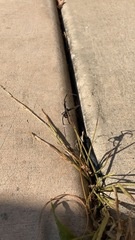
Species: Lactrodectus_hesperus